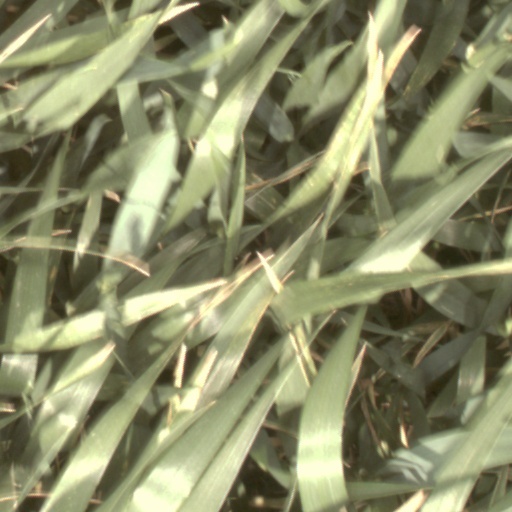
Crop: wheat